Empire of Charles V

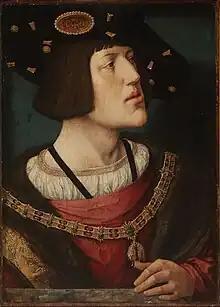
Portrait of Charles V, 1519. The insignia of the Order of the Golden Fleece are prominently displayed.

On 28 June 1519, Charles was elected Emperor by the prince-electors in Frankfurt. A Papal dispensation, similar to one granted to Maximilian in 1508, allowed him to use the Imperial title even in absence of Papal coronation. Informed of the election by Frederick II of the Palatinate, Charles proclaimed the Imperial title to be "so great and sublime an honour to outshine all other worldly titles" and thus became universally known by the Imperial name of "Charles V".